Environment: real
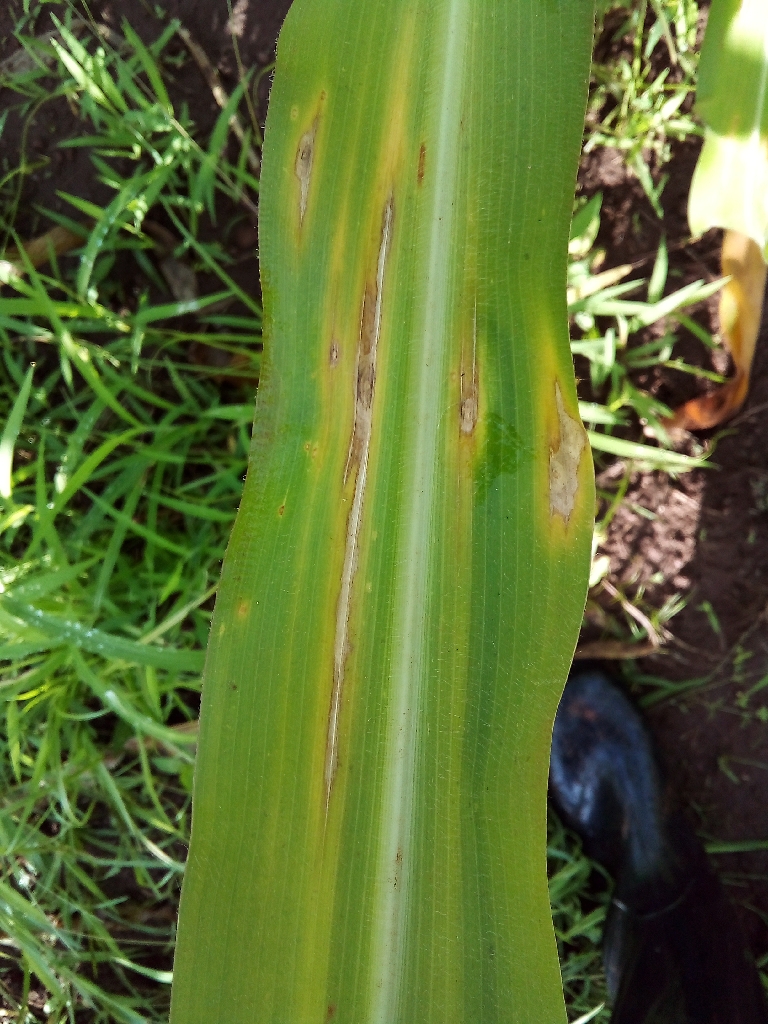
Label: northern_corn_leaf_blight